Abriès

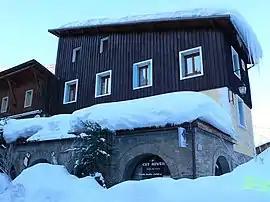
Town hall

Abriès (Vivaro-Alpine: "Abrièrs") is a former commune in the Hautes-Alpes department in southeastern France. On 1 January 2019, it was merged into the new commune of Abriès-Ristolas.